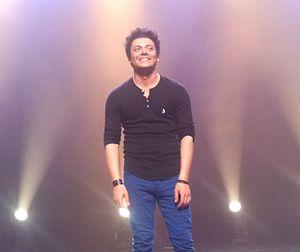
Kev Adams sur scène en 2013 lors du ""Test ... Voilà Voilà"""
Kev Adams, de son vrai nom Kevin Smadja, né le 1ᵉʳ juillet 1991 dans le 16ᵉ arrondissement de Paris, est un humoriste et acteur français.